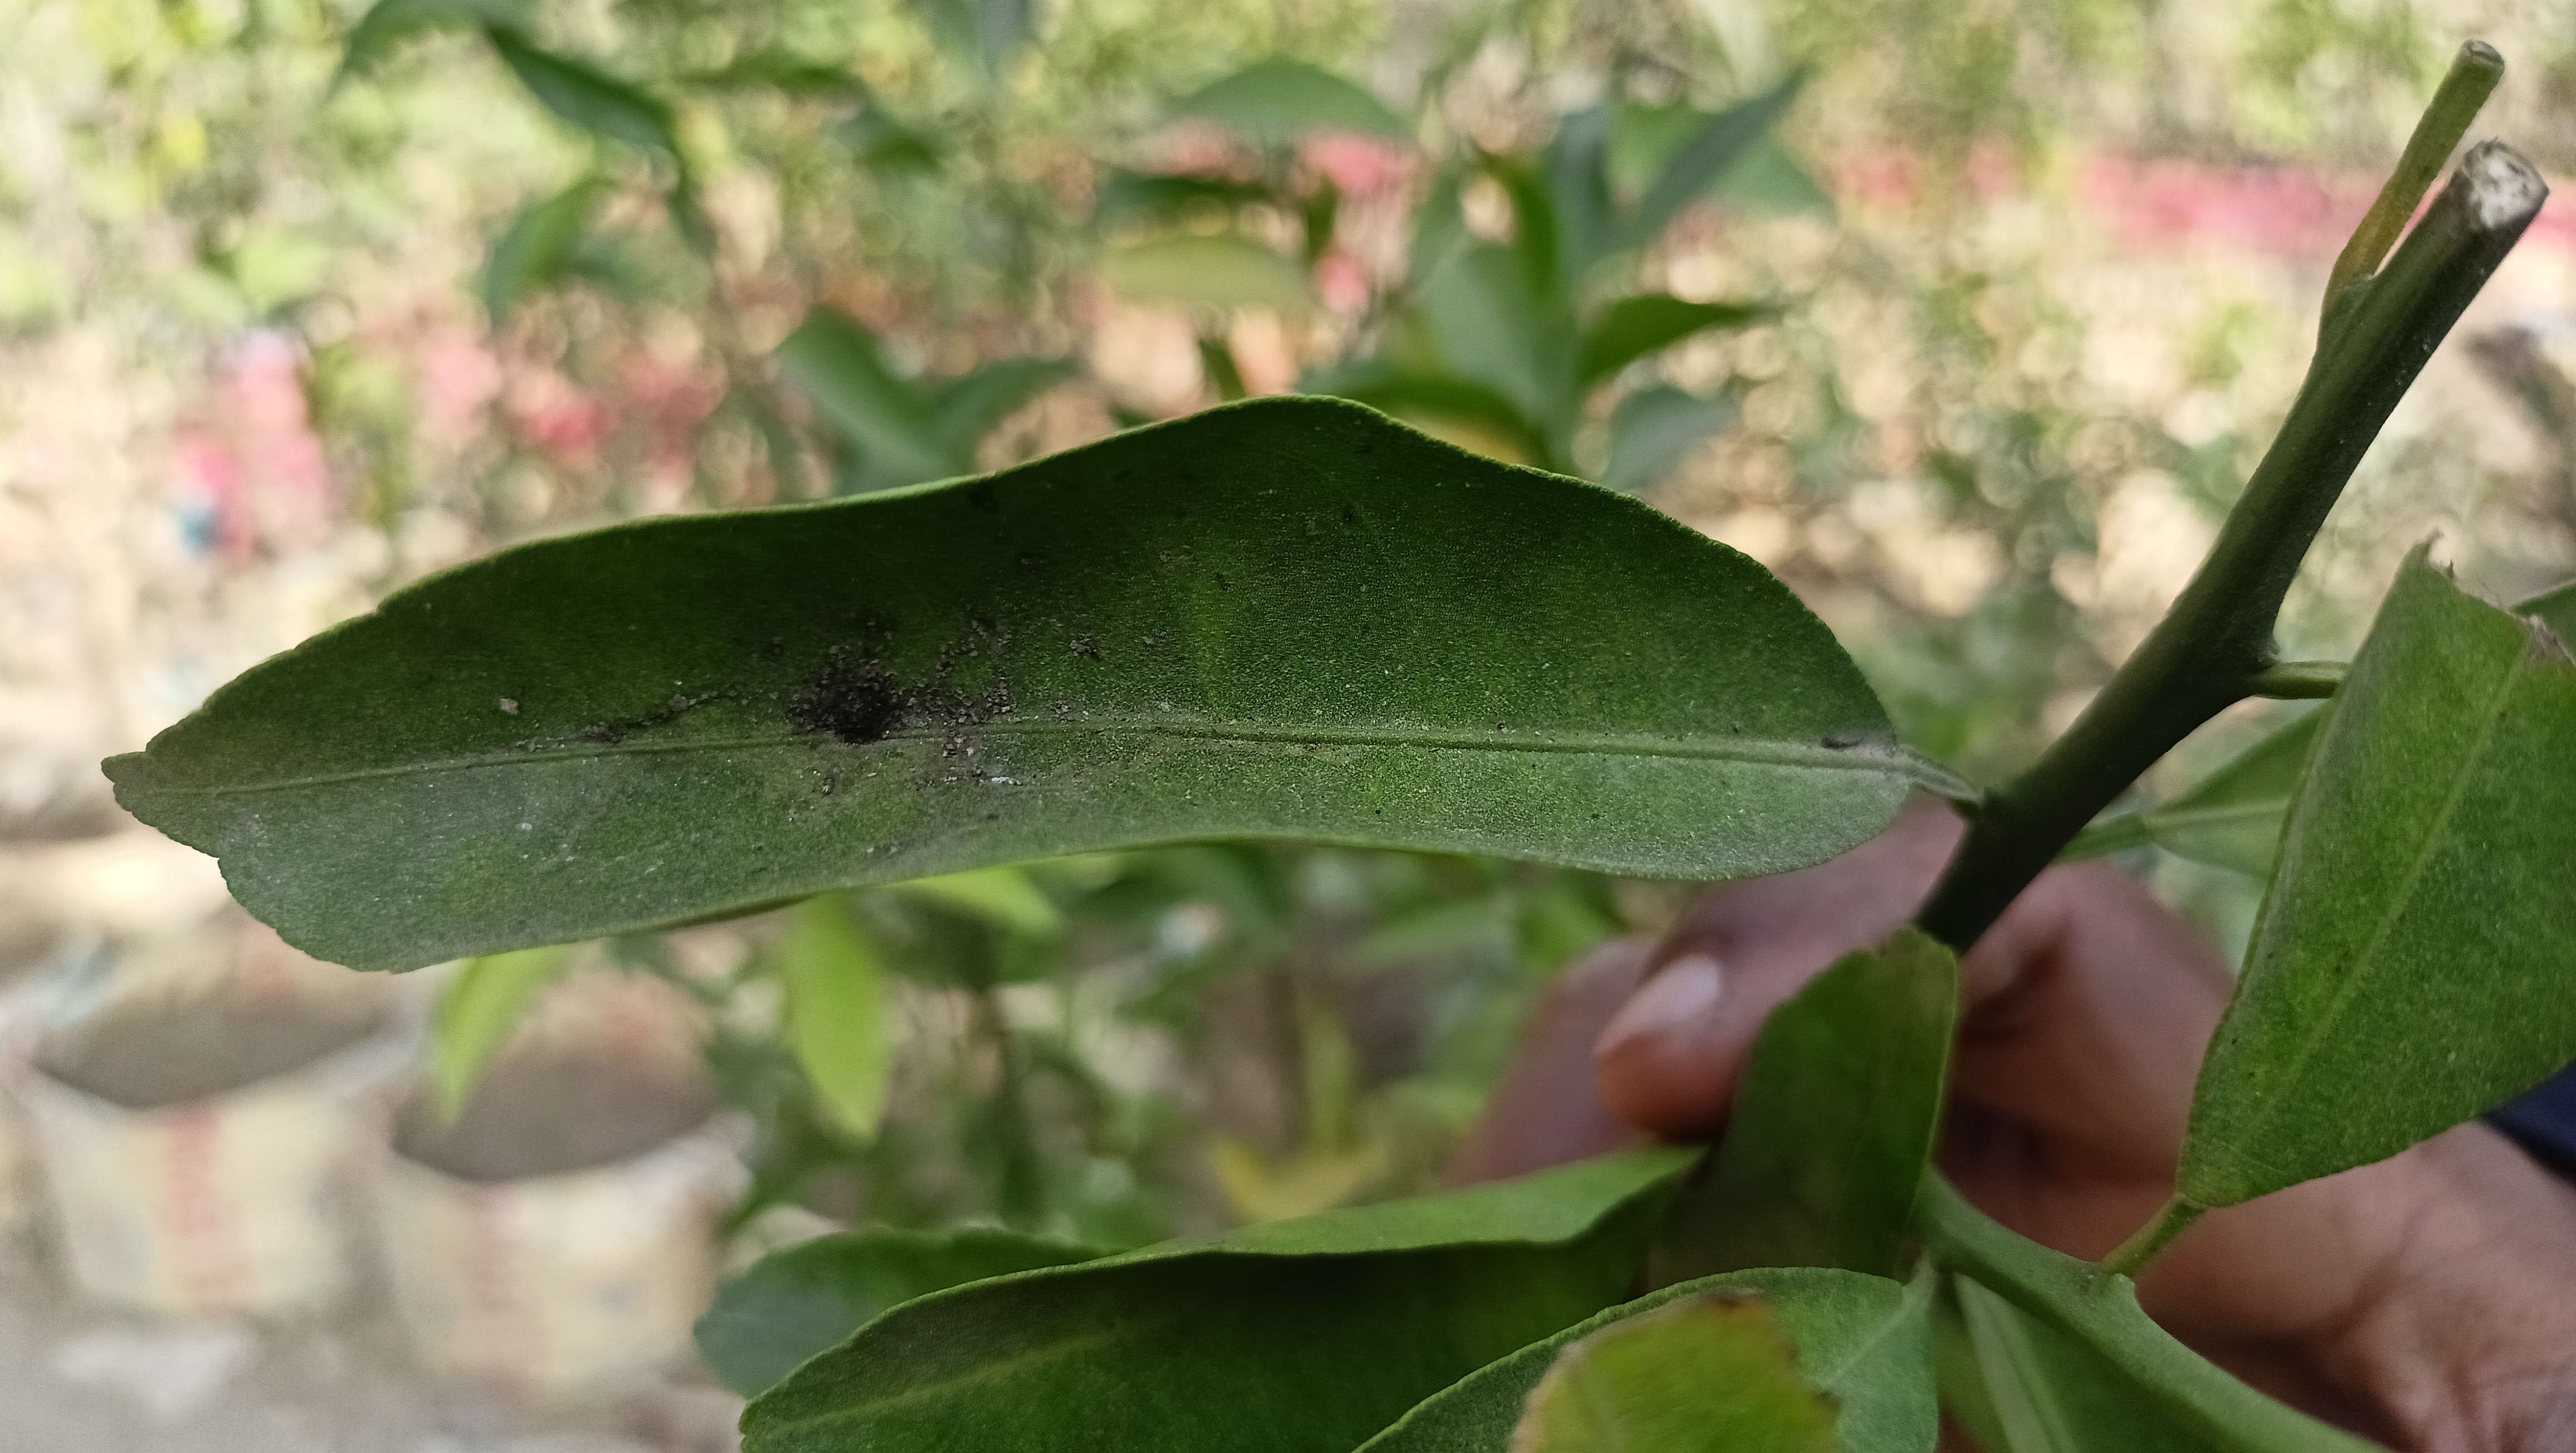
Mandarin leaf variety: Mandaring